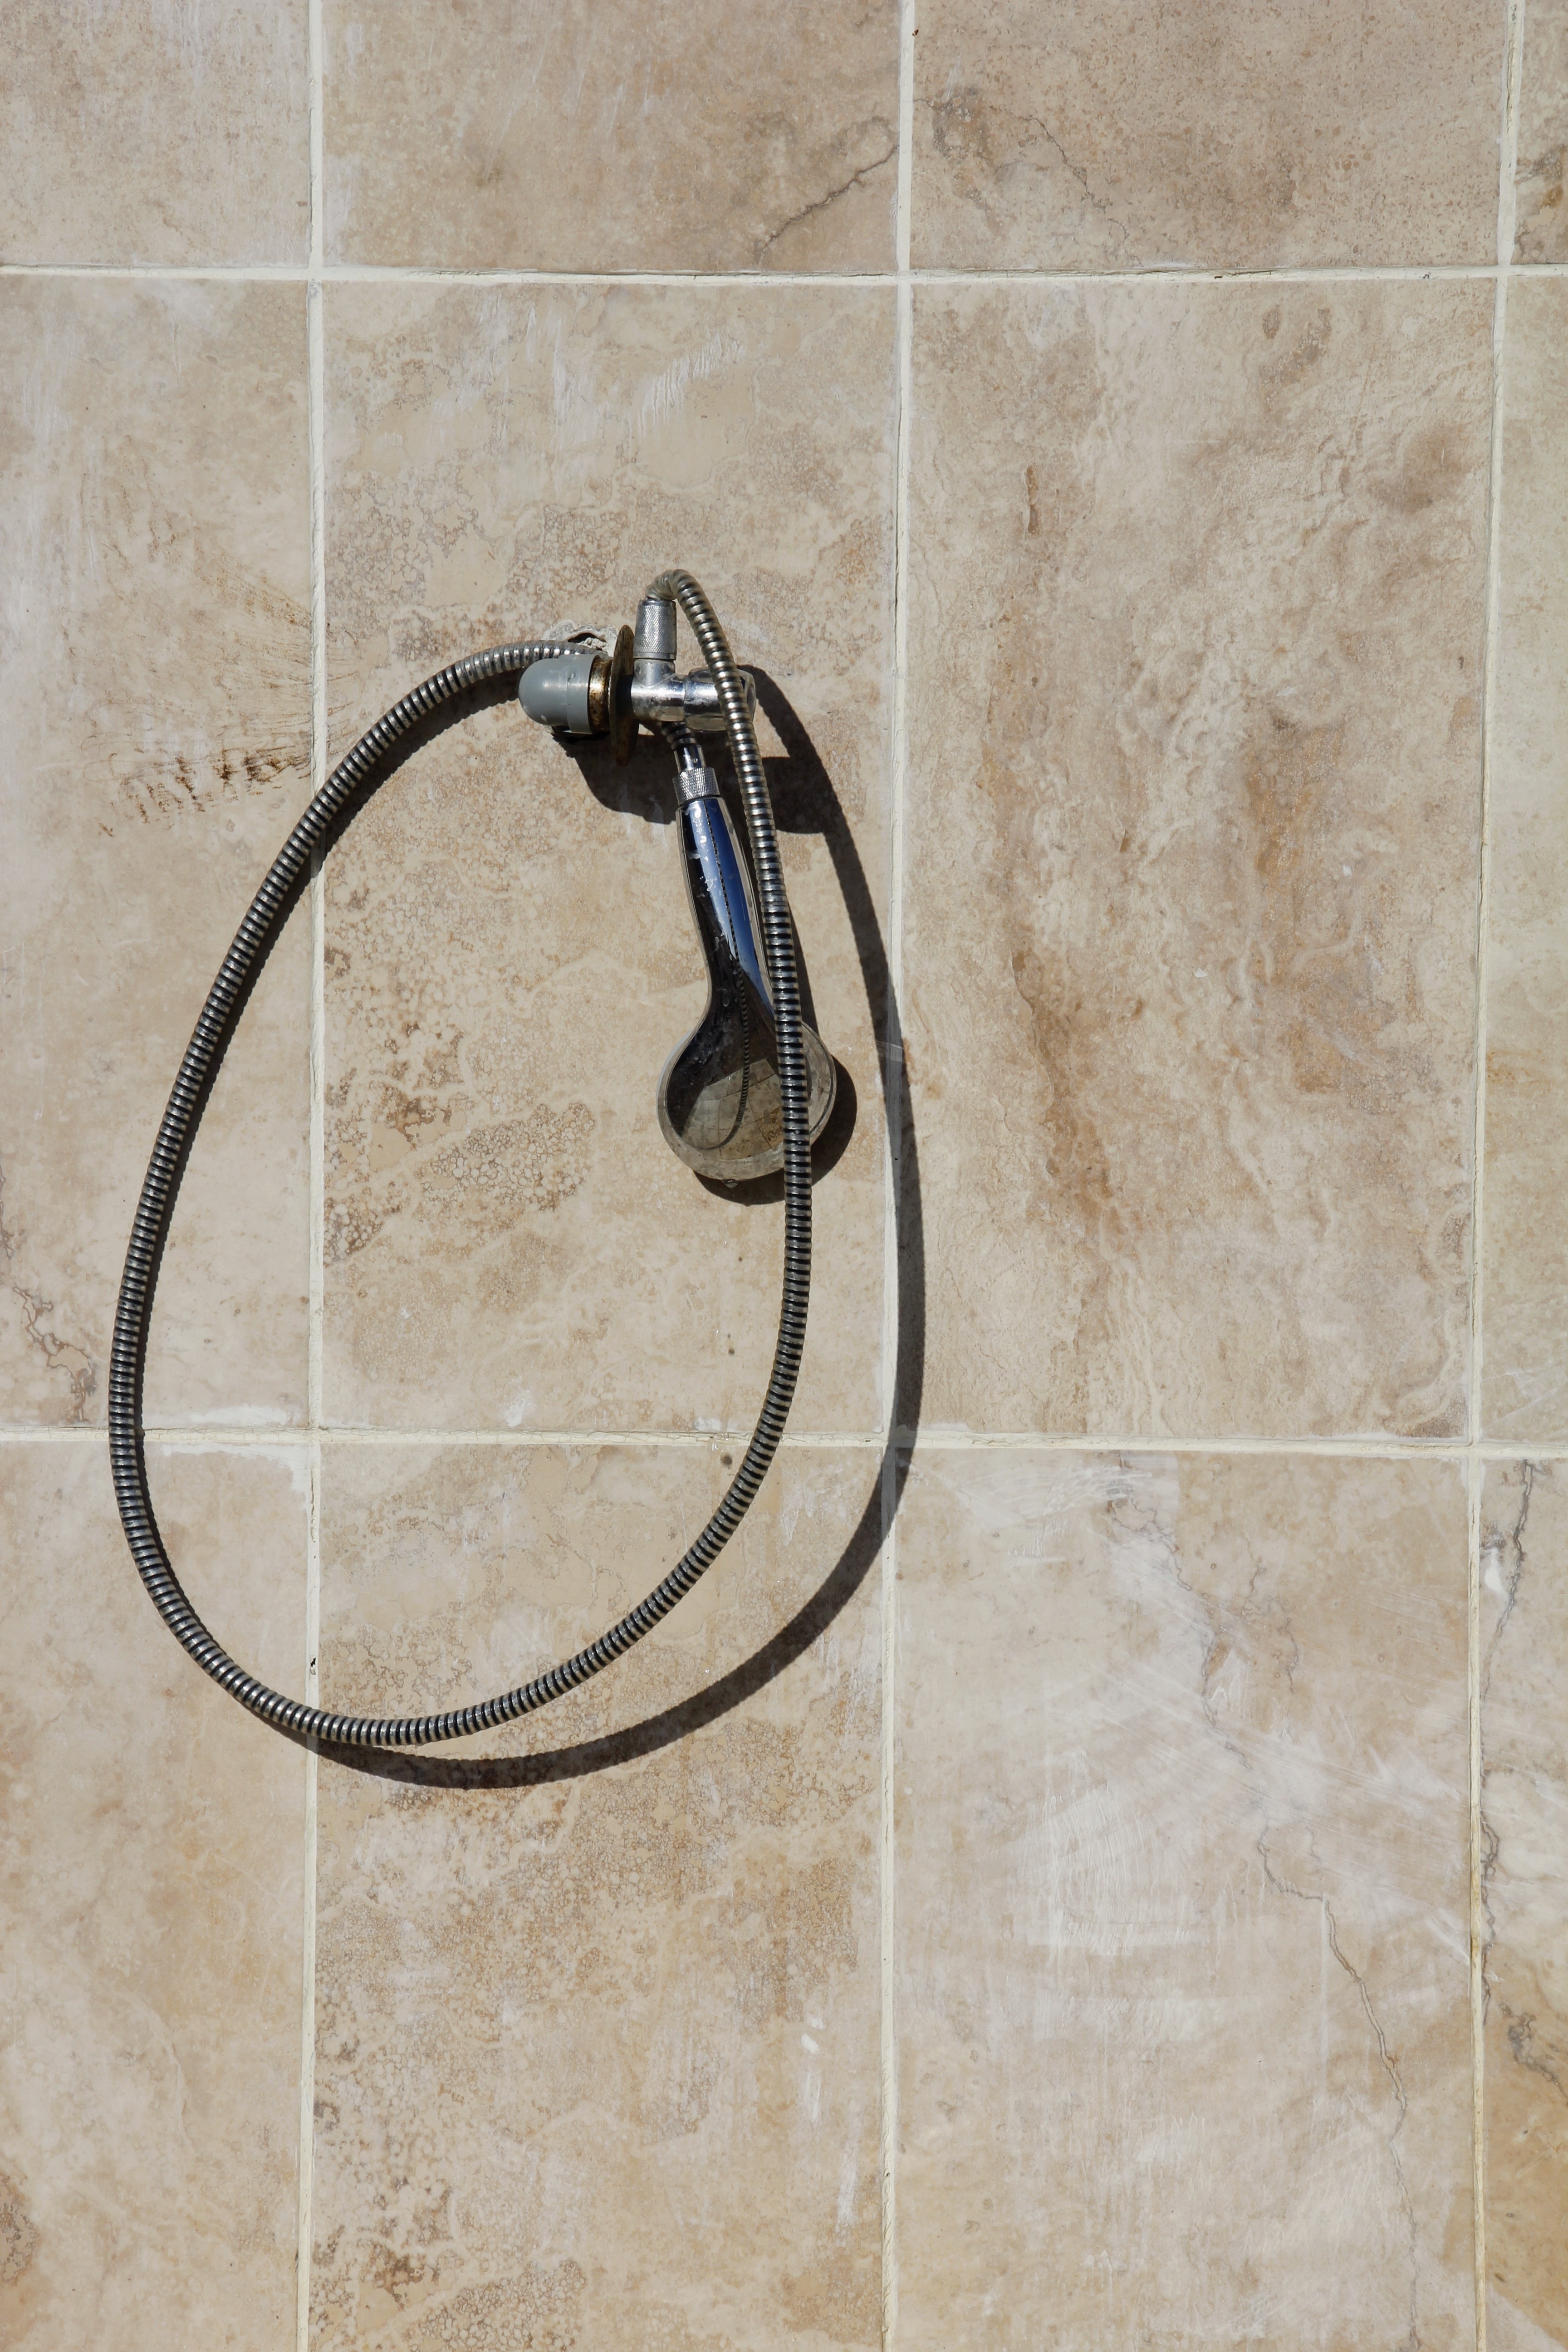
floor, tile, tap, tiles, shower, flooring, shower head, plumbing fixture